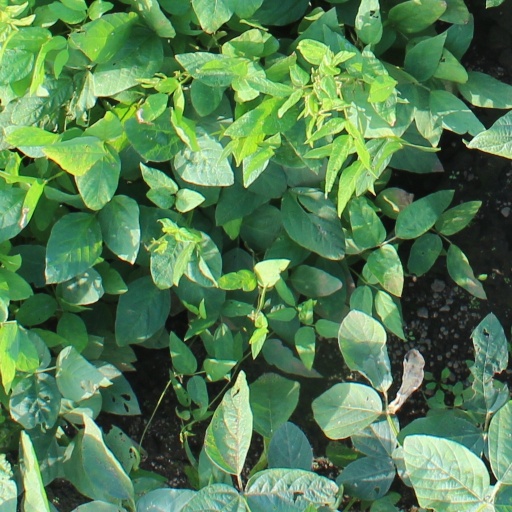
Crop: soybean